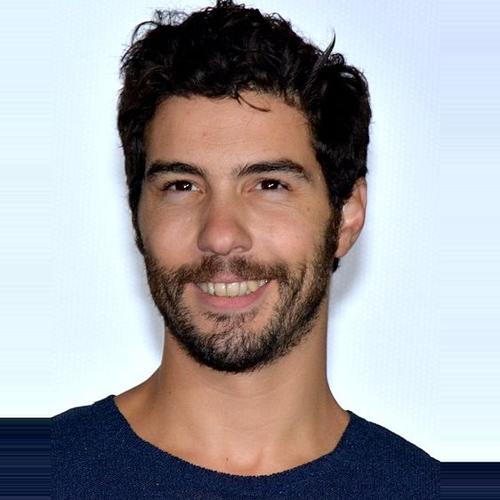
Age: 32